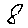
Label: 8